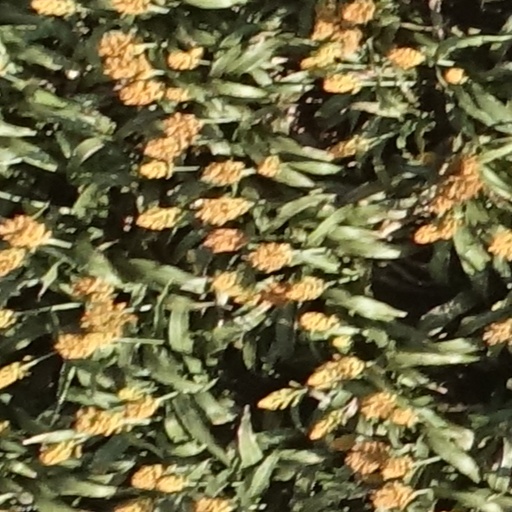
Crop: sorghum